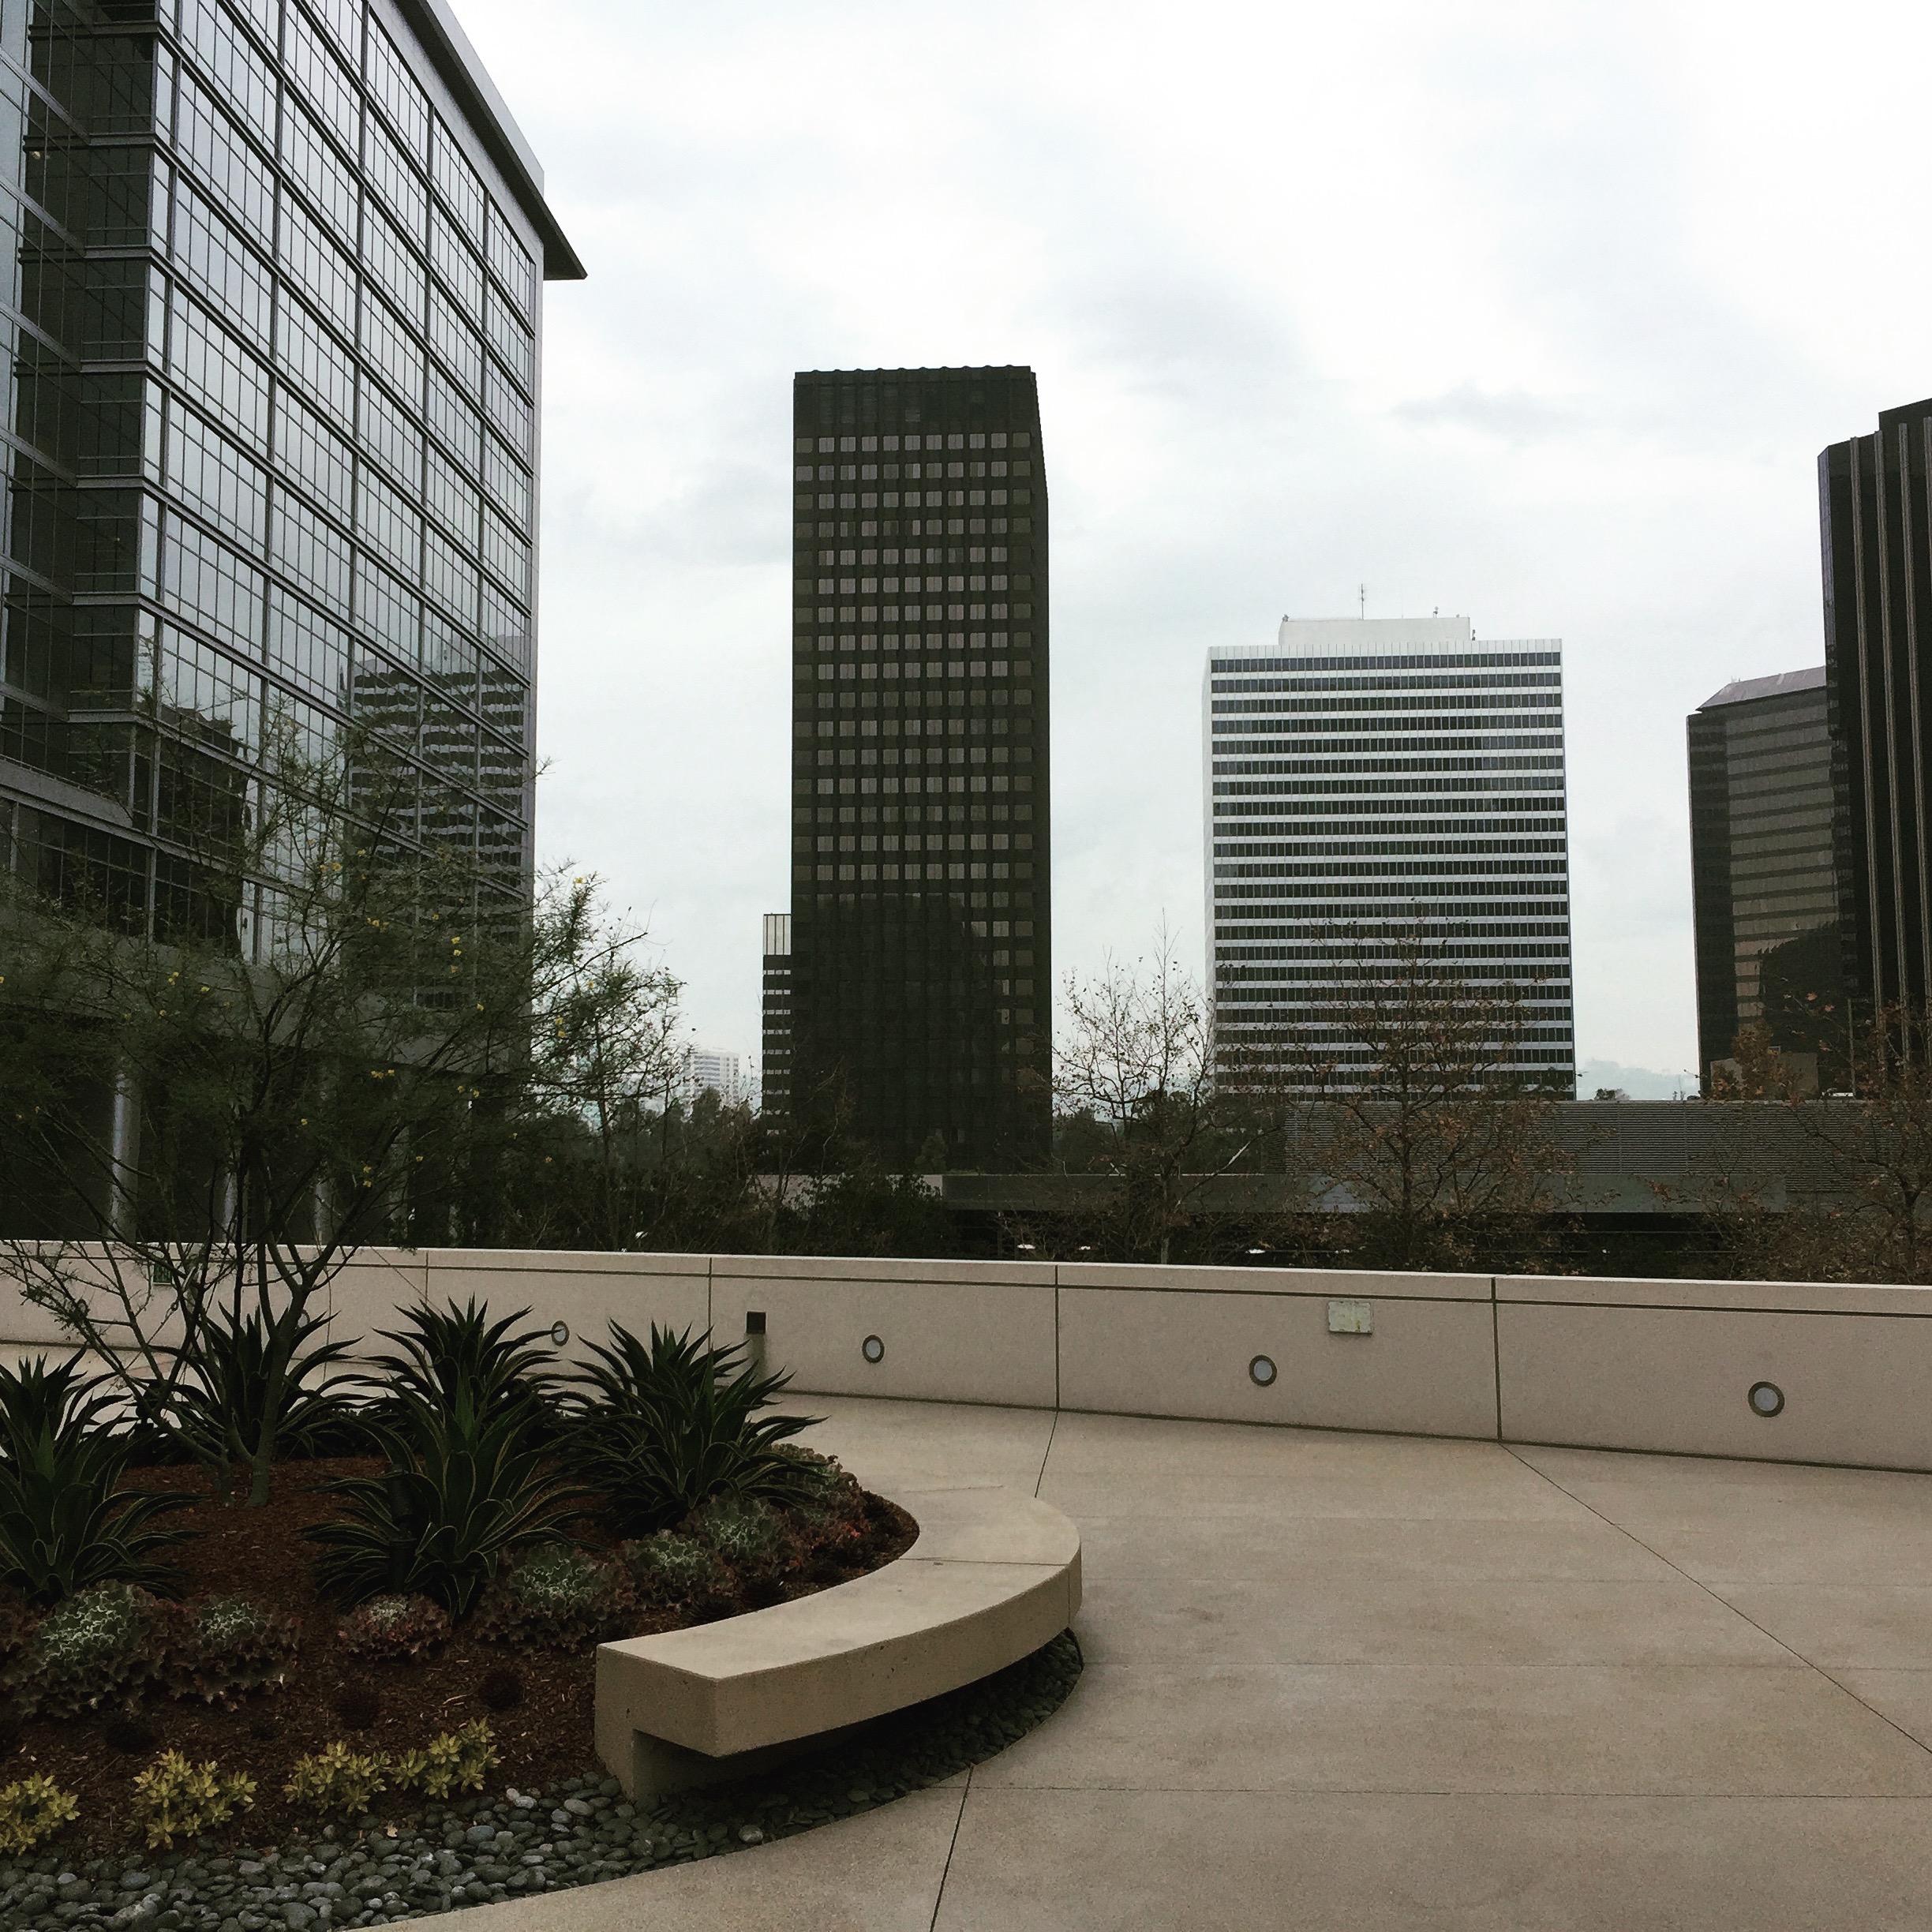
architecture, skyline, city, skyscraper, downtown, tower, landmark, facade, tower block, headquarters, condominium, urban area, residential area, human settlement, metropolitan area